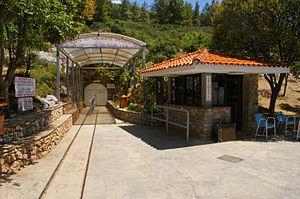
L’Homme de Petralona est le nom donné à un crâne fossile du genre Homo, découvert en 1960 dans la grotte de Petralona, en Chalcidique. Le paléoanthropologue grec Aris Poulianos l'a décrit en 1976 et l'a attribué à l'époque à une nouvelle espèce, Archanthropus europaeus petraloniensis. Il est cependant généralement attribué aujourd'hui à l'espèce européenne Homo heidelbergensis. Après plus de 12 années de recherches et d'études approfondies, Aris Poulianos a pu dater le fossile d'environ 700 000 ans. Il a fondé en 1971 la Société anthropologique de Grèce. Son fils, Nickos Poulianos, a poursuivi l'étude du fossile après son père.
La grotte de Petrálona est située en Chalcidique, à 1 km du village du même nom, à environ 35 km au sud-est de Thessalonique et au pied du Mont Katsika. Elle est le site de la découverte du crâne d'Archanthropus europaeus petraloniensis puis de son squelette, daté d'environ 700 000 ans, et de nombreux autres fossiles accompagnés d'outils de pierre, et des plus anciennes traces de feu trouvées à ce jour, datée à 1 million d'années.